Sea Tigers

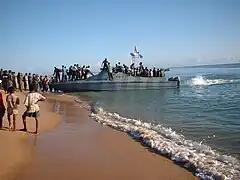
LTTE cadres embarking a Sea Tigers boat.

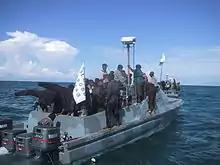
Sea Tigers boat with cease fire monitors onboard.

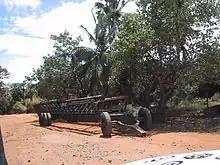
Trailer used by Sea Tigers move their boats inland to the cover of the jungle.

Boats used by the LTTE are divided into Gunboats, Explosive Boats and Low Profile Vessels. Boats designs ranged from those based on leisure to fishing craft. These boats could be up to 15 meters long, and were usually equipped with four to six 250 Hp outboard engines and a mixture of weaponry: light and heavy machine guns mainly of 12.7mm, 14.5mm calibers and grenade launchers. While inferior to the patrol craft of the Sri Lankan Navy, the use of swarm tactics together with suicide boats negated the disadvantage. The LTTE were also said to possess radar evading stealth boats which are believed to be from North Korea. While their radar evading capabilities have been questioned their low profile makes them harder to spot.